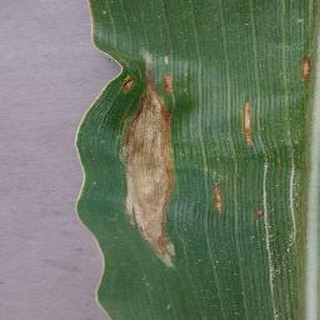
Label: corn_northern_leaf_blight